Bush tax cuts

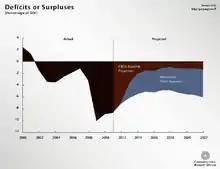
Budget deficits, projected through 2022. The CBO Baseline shows the effects of the fiscal cliff if Congress did nothing. The Alternative Scenario represents what would happen if Congress extends the tax and spending laws that are due to expire at the end of 2012.

Administration officials like Vice President Joe Biden then worked to convince wary Democratic members of Congress to accept the plan, notwithstanding a continuation of lower rates for the highest-income taxpayers. The compromise proved popular in public opinion polls, and allowed Obama to portray himself as a consensus-builder not beholden to the liberal wing of his party. The bill was opposed by some of the most conservative members of the Republican Party as well as by talk radio hosts such as Rush Limbaugh and some groups in the Tea Party movement. It was also opposed by several leading potential candidates for the Republican nomination in the 2012 presidential election, including Mitt Romney, typically on the grounds that it did not make the Bush tax cuts permanent and that it would overall increase the national deficit.